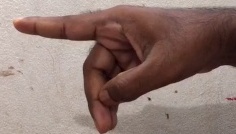
ASL sign: P